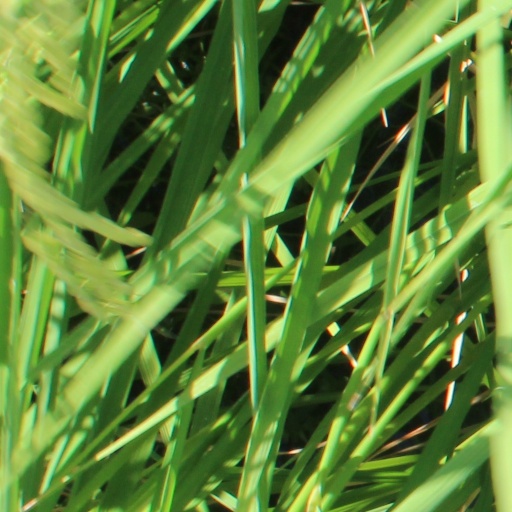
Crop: rice